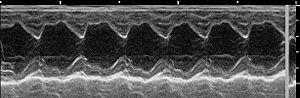
L'insuffisance mitrale est une des maladies les plus fréquentes parmi les pathologies des valves cardiaques chez l'Humain et quelques autres espèces animales. Il s'agit d'une dysfonction de la valve mitrale consistant en un défaut de coaptation des deux feuillets de cette dernière, entraînant un reflux de sang du ventricule gauche dans l'atrium gauche pendant la phase d'expulsion du sang, au lieu d'aller dans l'aorte.